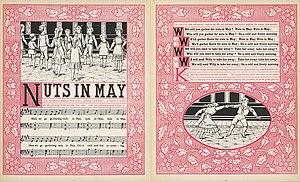
La musique pour enfants est un genre musical destiné principalement aux enfants.